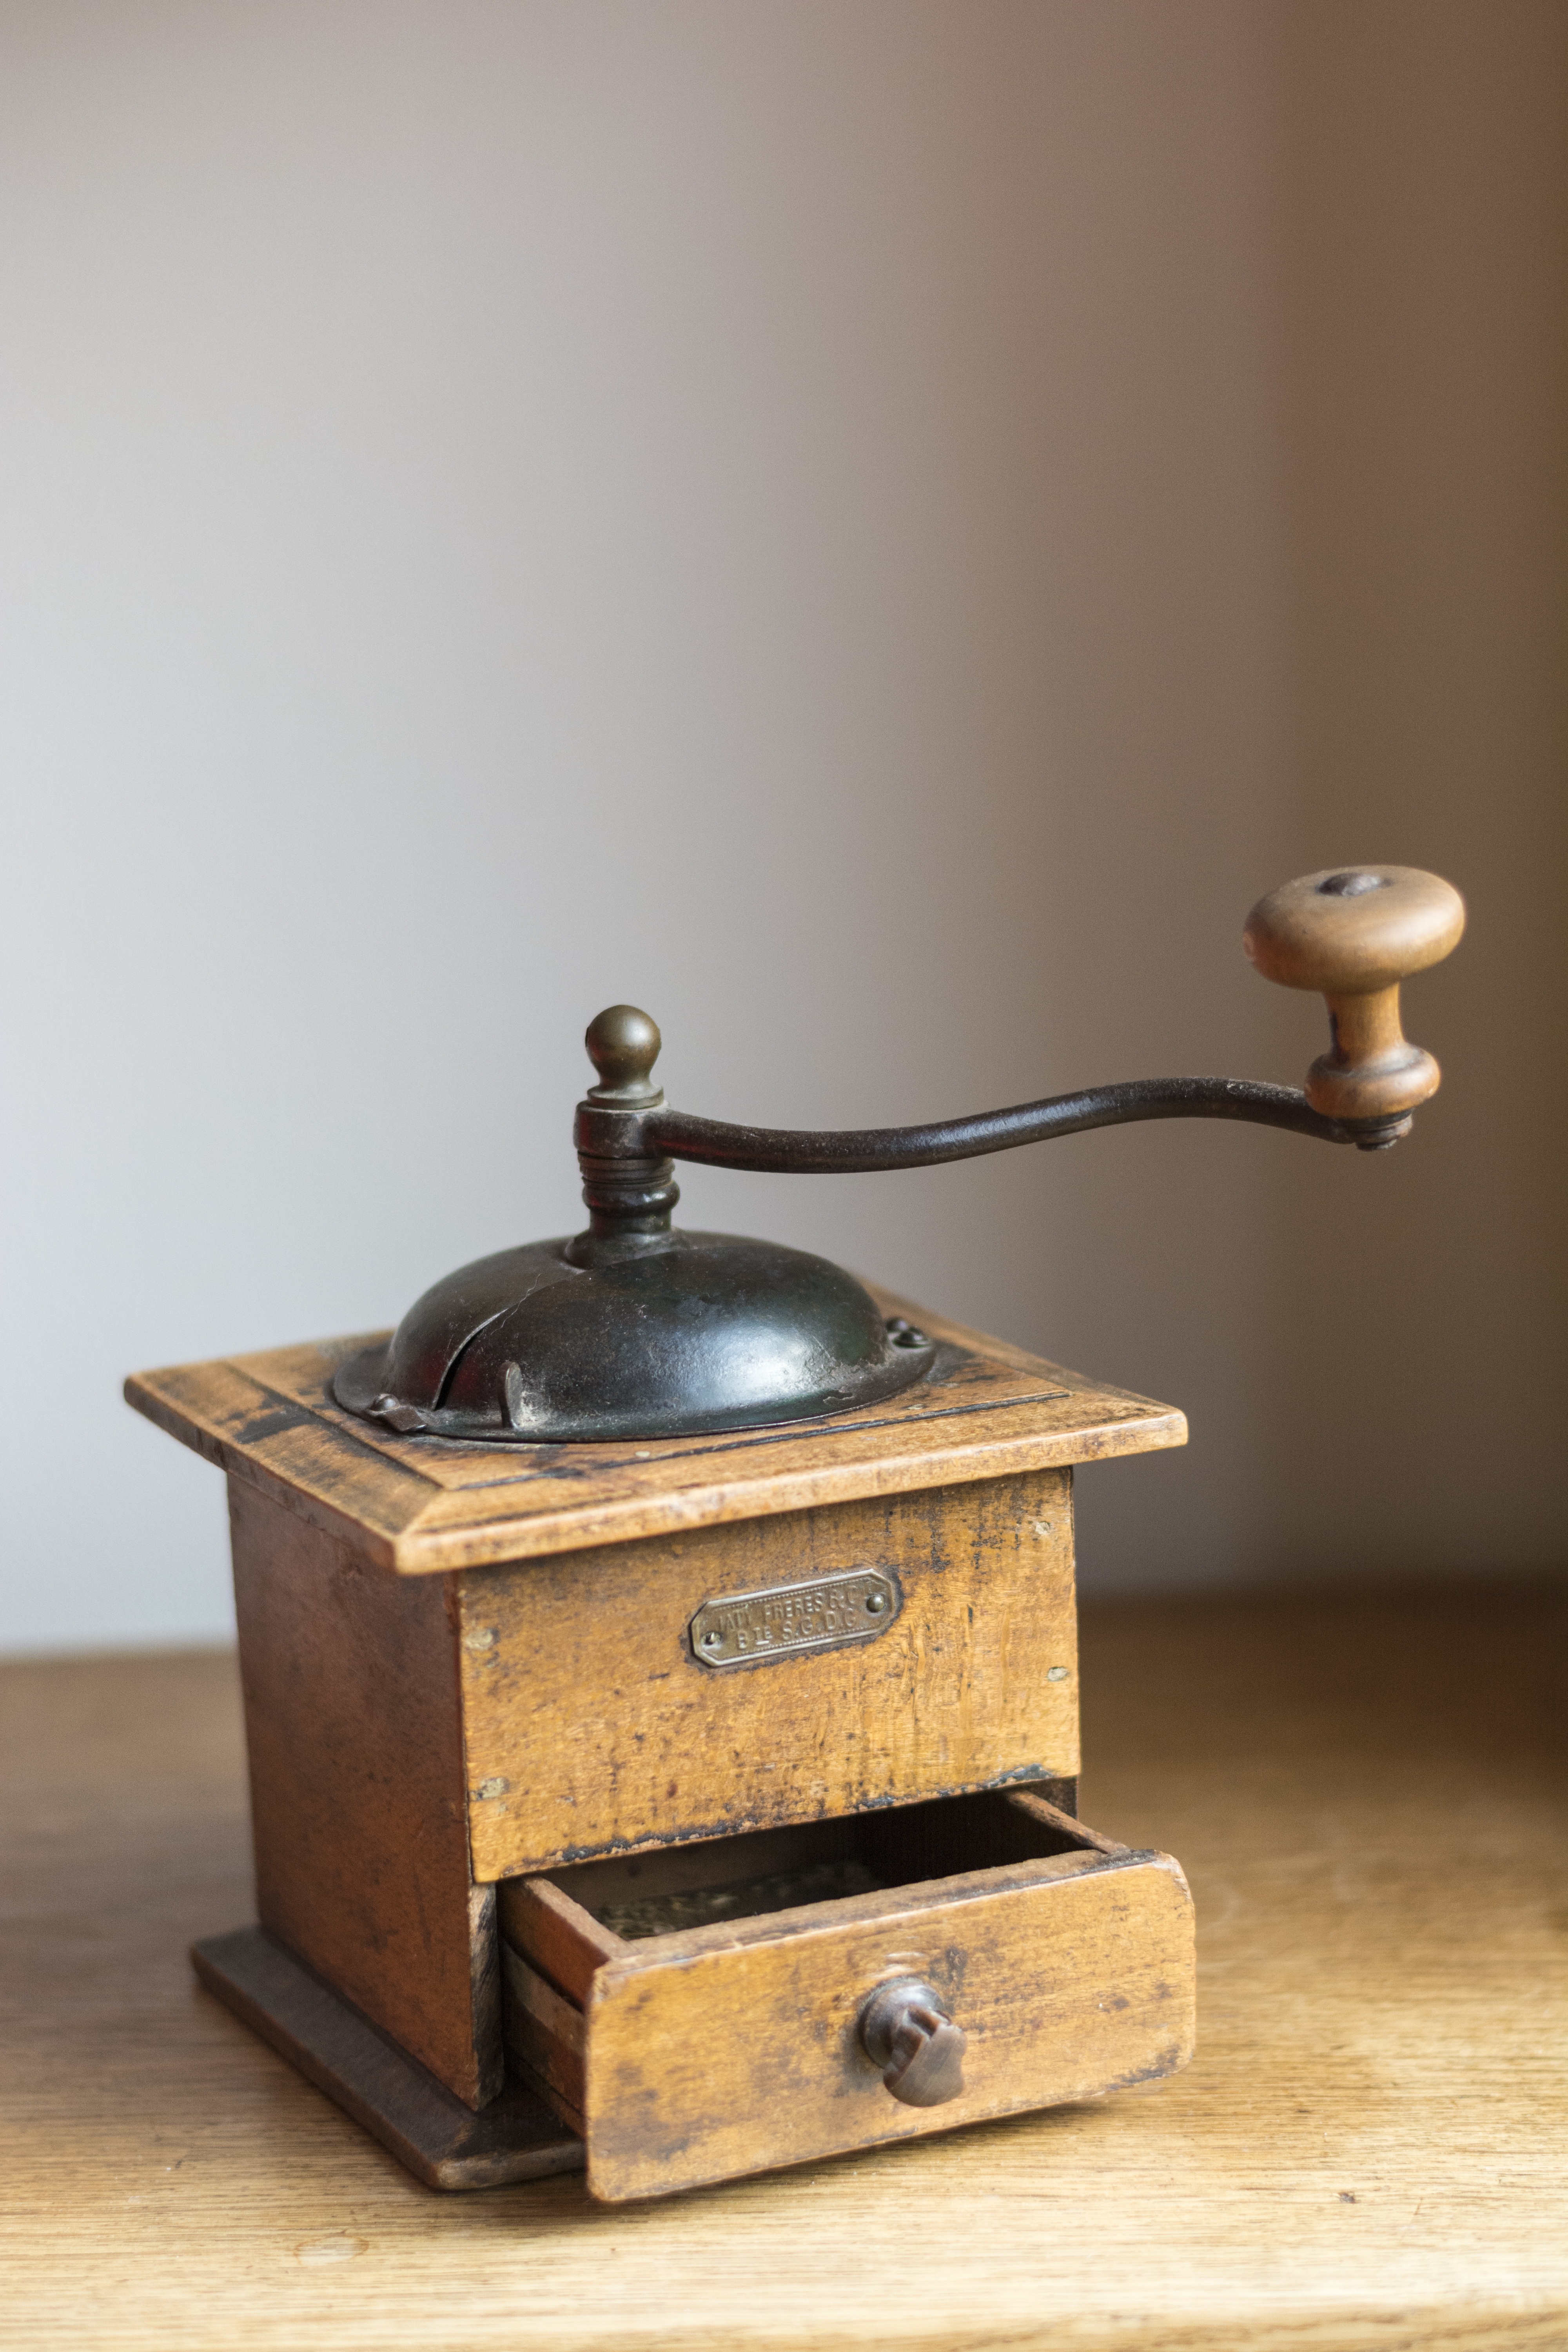
table, coffee, wood, vintage, antique, time, old, cooking, ceramic, sink, rest, furniture, lighting, coffee grinder, mill, design, drinking, domestic, past, emotion, retain, times, household, old fashioned, it used to be, man made object, brocante, 1900, ravages of time, coffee ground